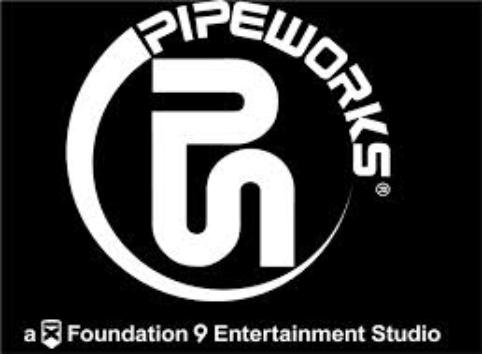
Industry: Others